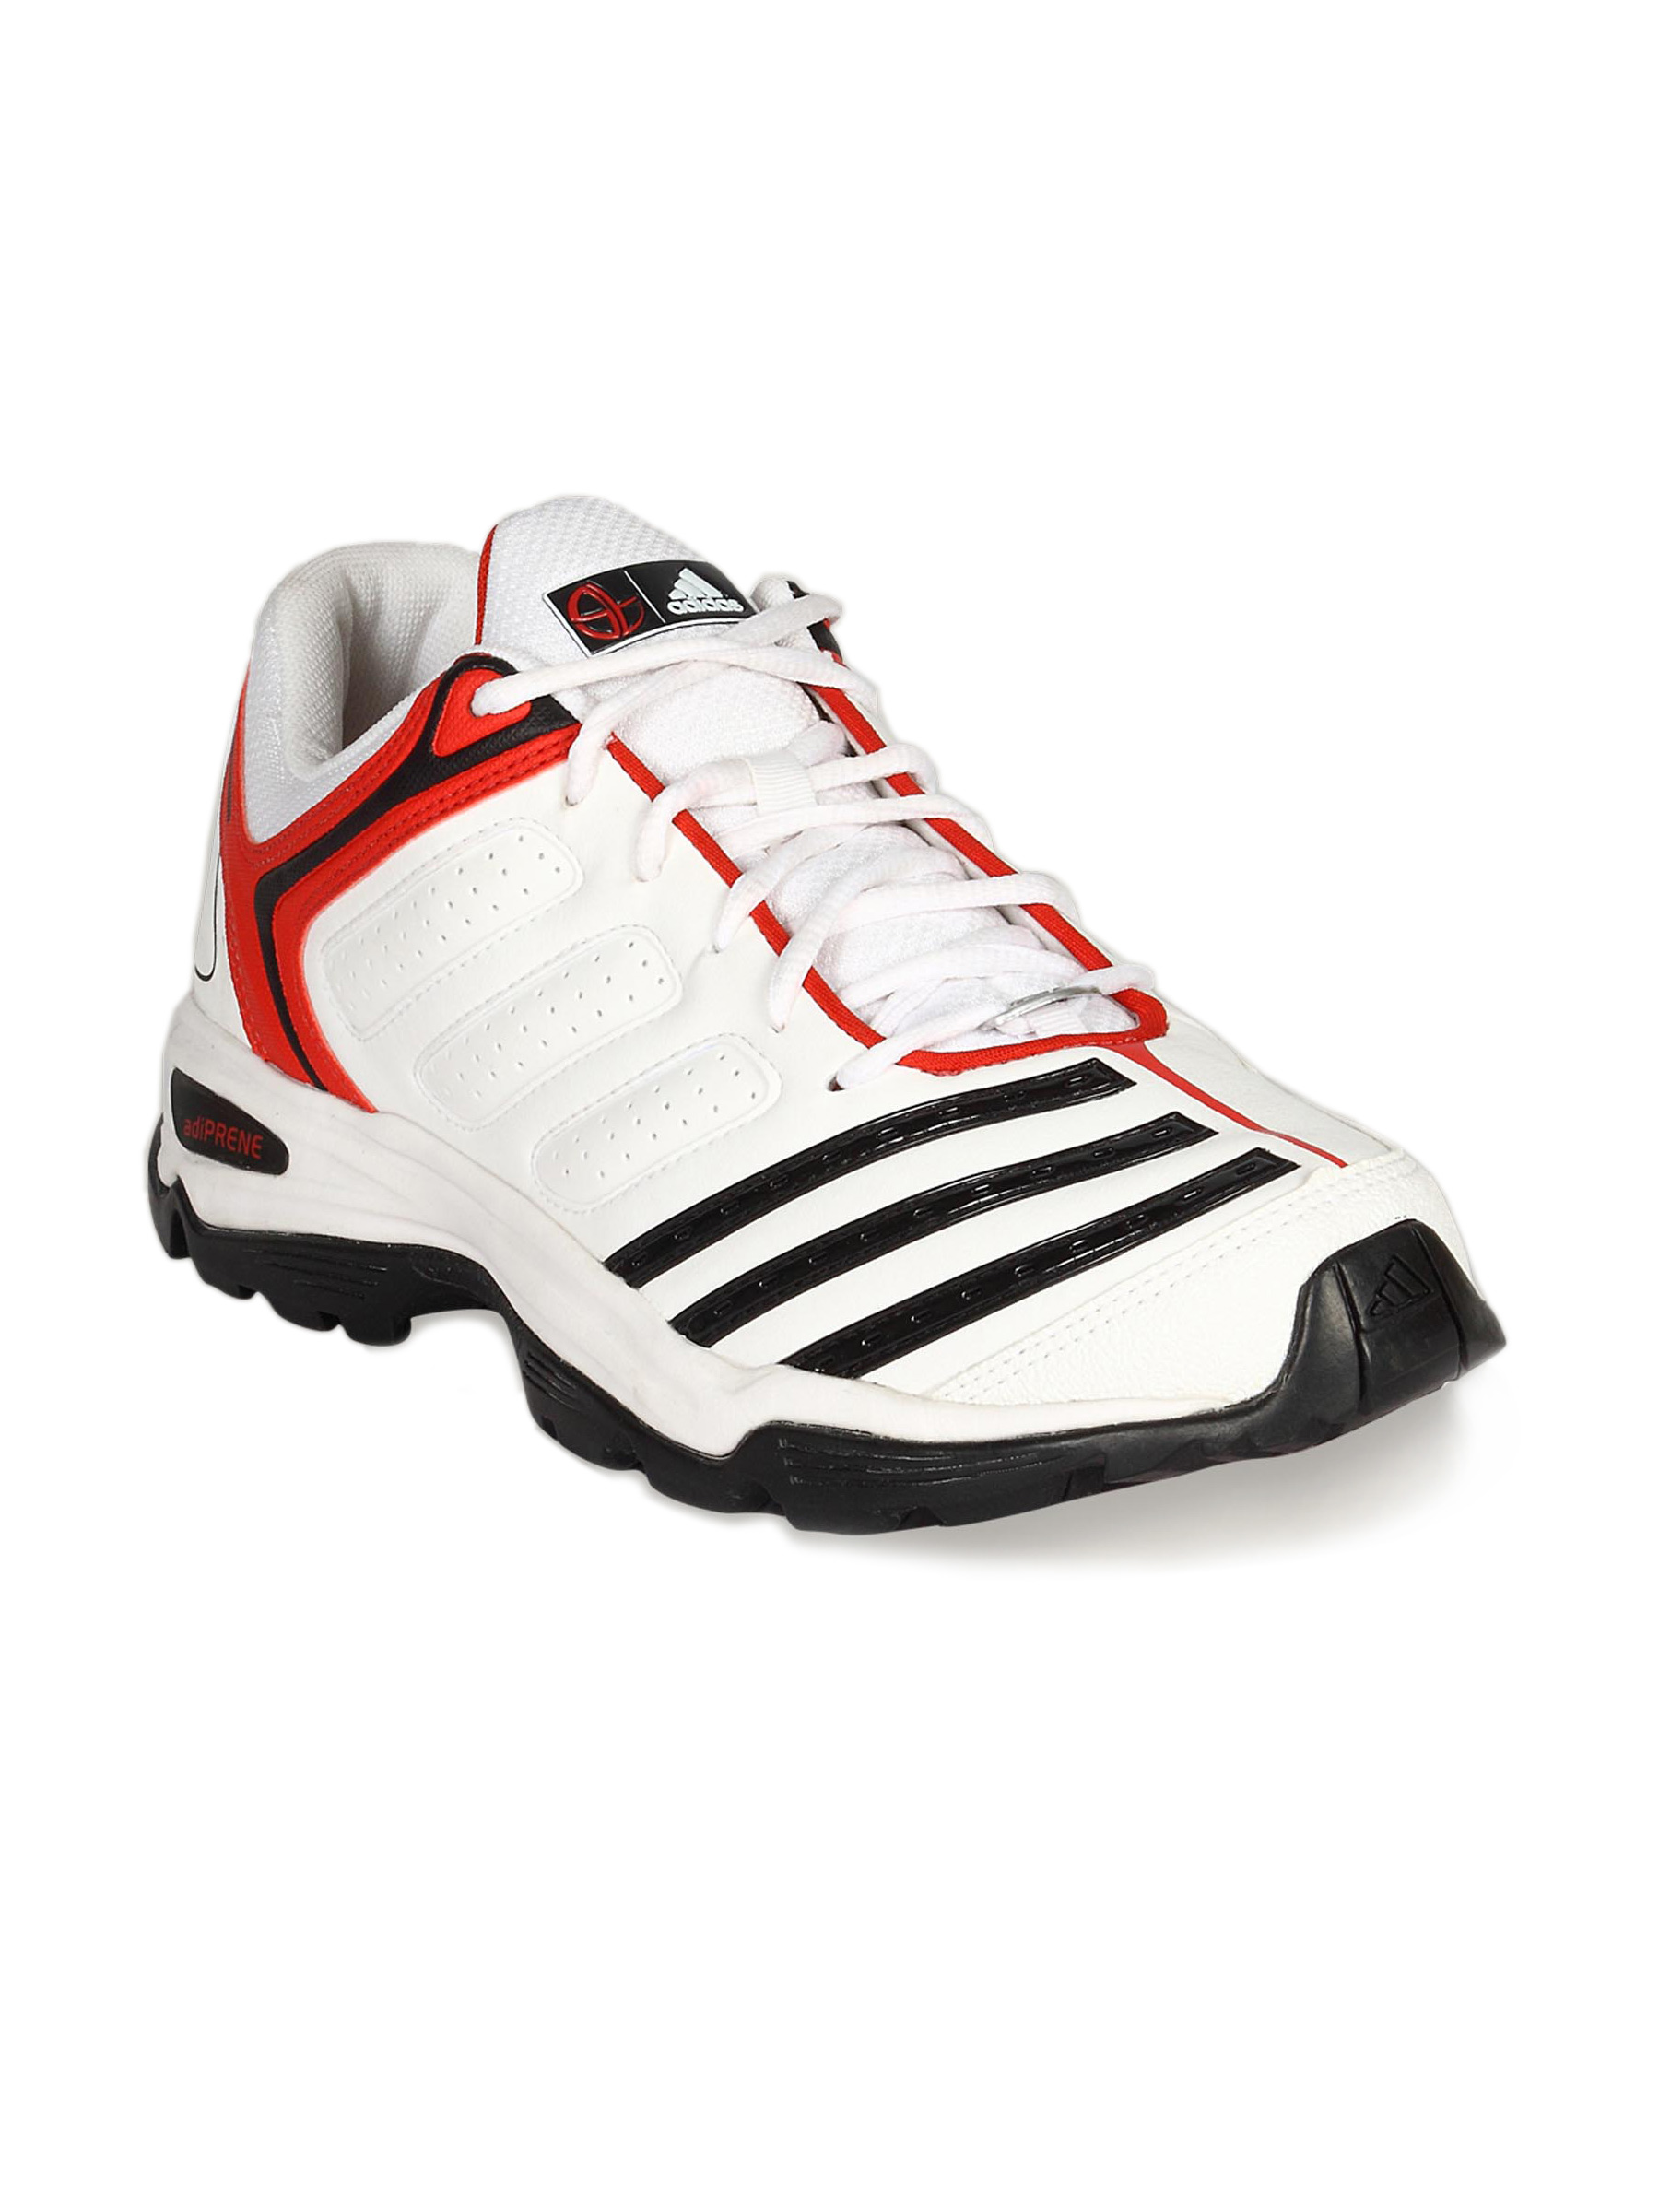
ADIDAS Men's 22YDS Trainer 2 White Black Red Shoe
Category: Footwear / Shoes / Sports Shoes
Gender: Men
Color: White
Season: Summer 2011
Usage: Sports